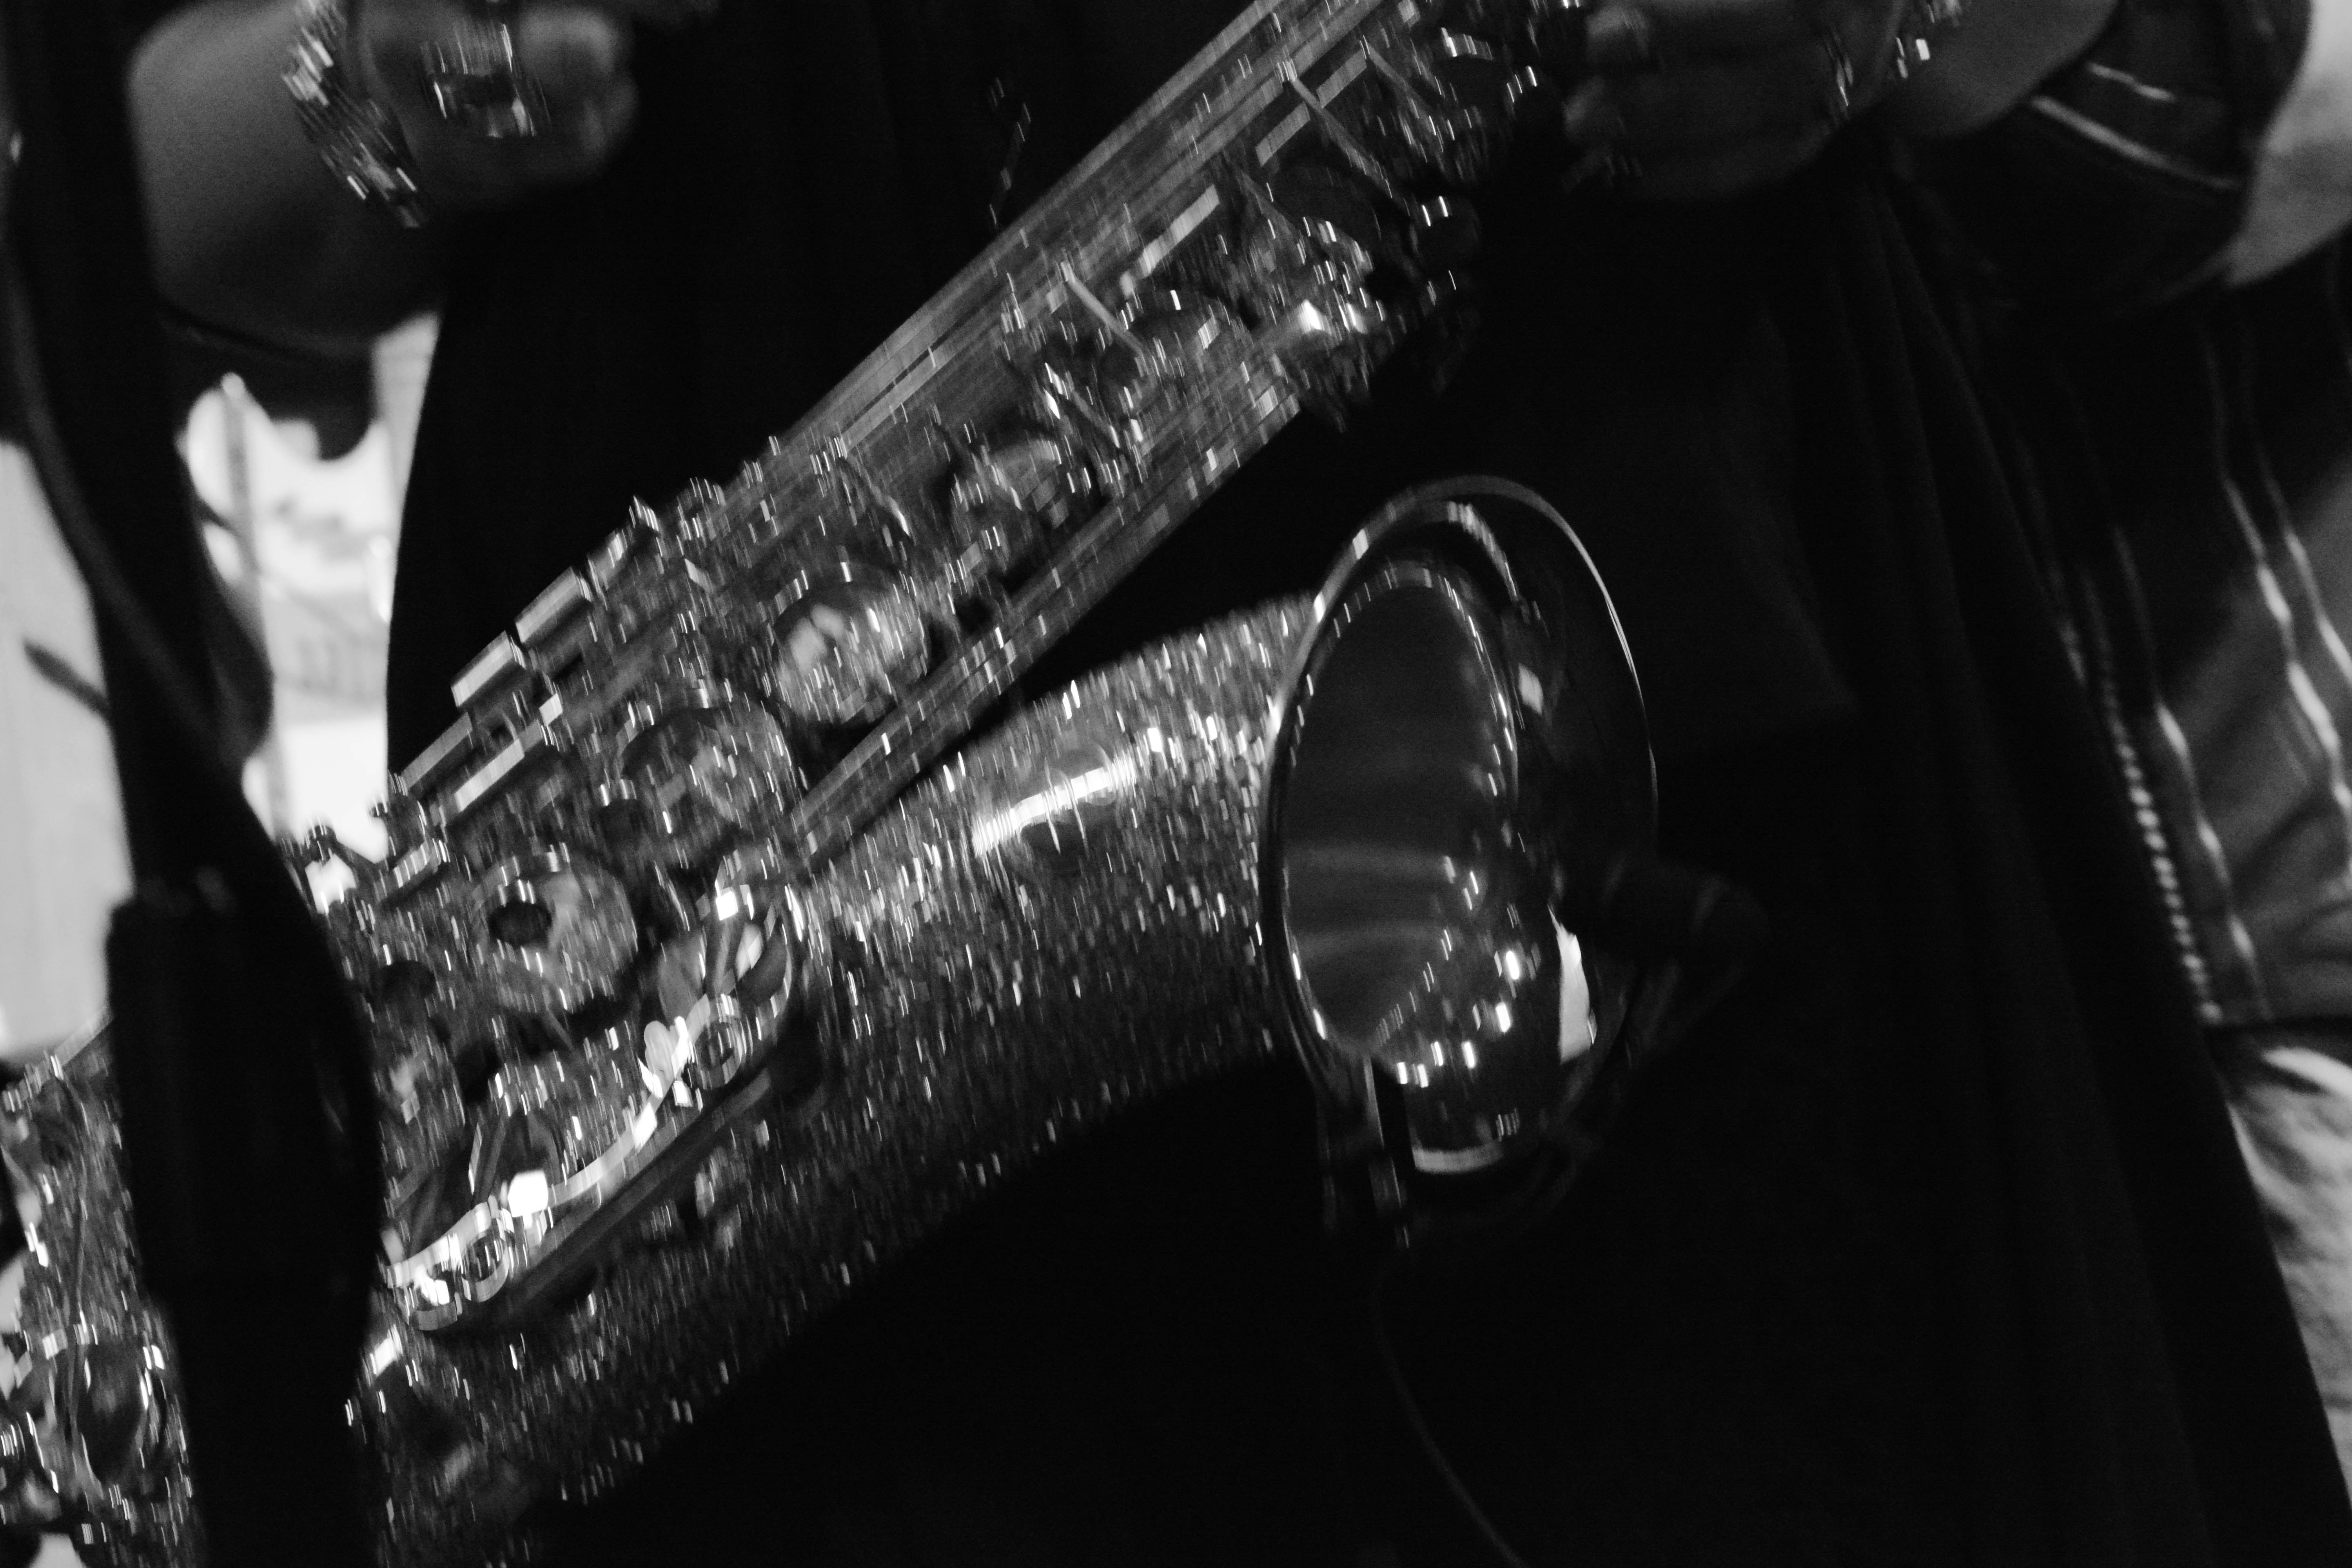
music, black and white, guitar, musician, black, monochrome, musical instrument, saxophone, bassist, guitarist, bass guitar, monochrome photography, string instrument, plucked string instruments